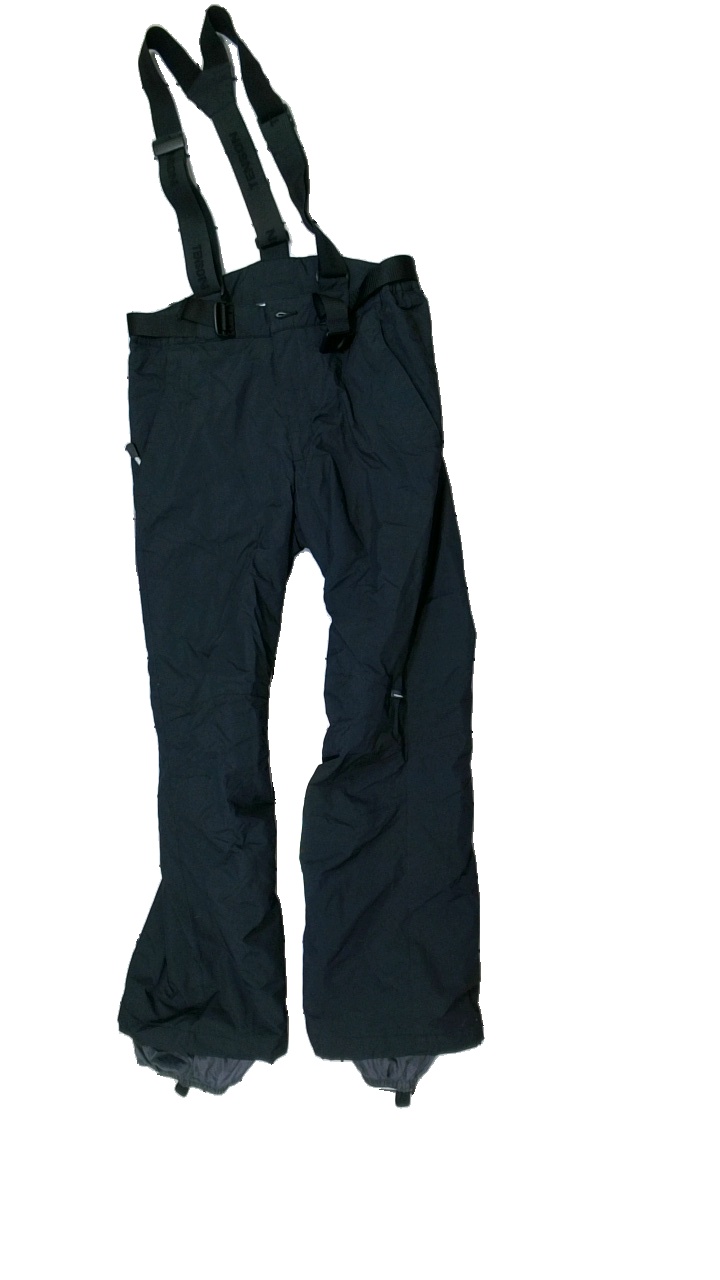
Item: Outerwear (Unisex)
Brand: Tenson
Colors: Black
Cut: Regular
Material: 100% nylon
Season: All
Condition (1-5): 3
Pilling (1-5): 5
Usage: Reuse
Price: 50-100